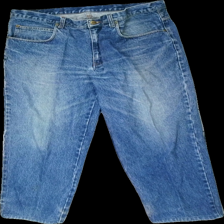
View: front
Type: Jeans
Category: Men
Brand: Rappson   (Gubb)
Colors: Blue
Material: 100% cotton
Cut: Regular
Size: 56
Season: All
Trend: Denim
Damage location: top center
Damage 2 location: bottom center
Price range: 100-150
Recommended usage: Reuse
Description: blå jeans